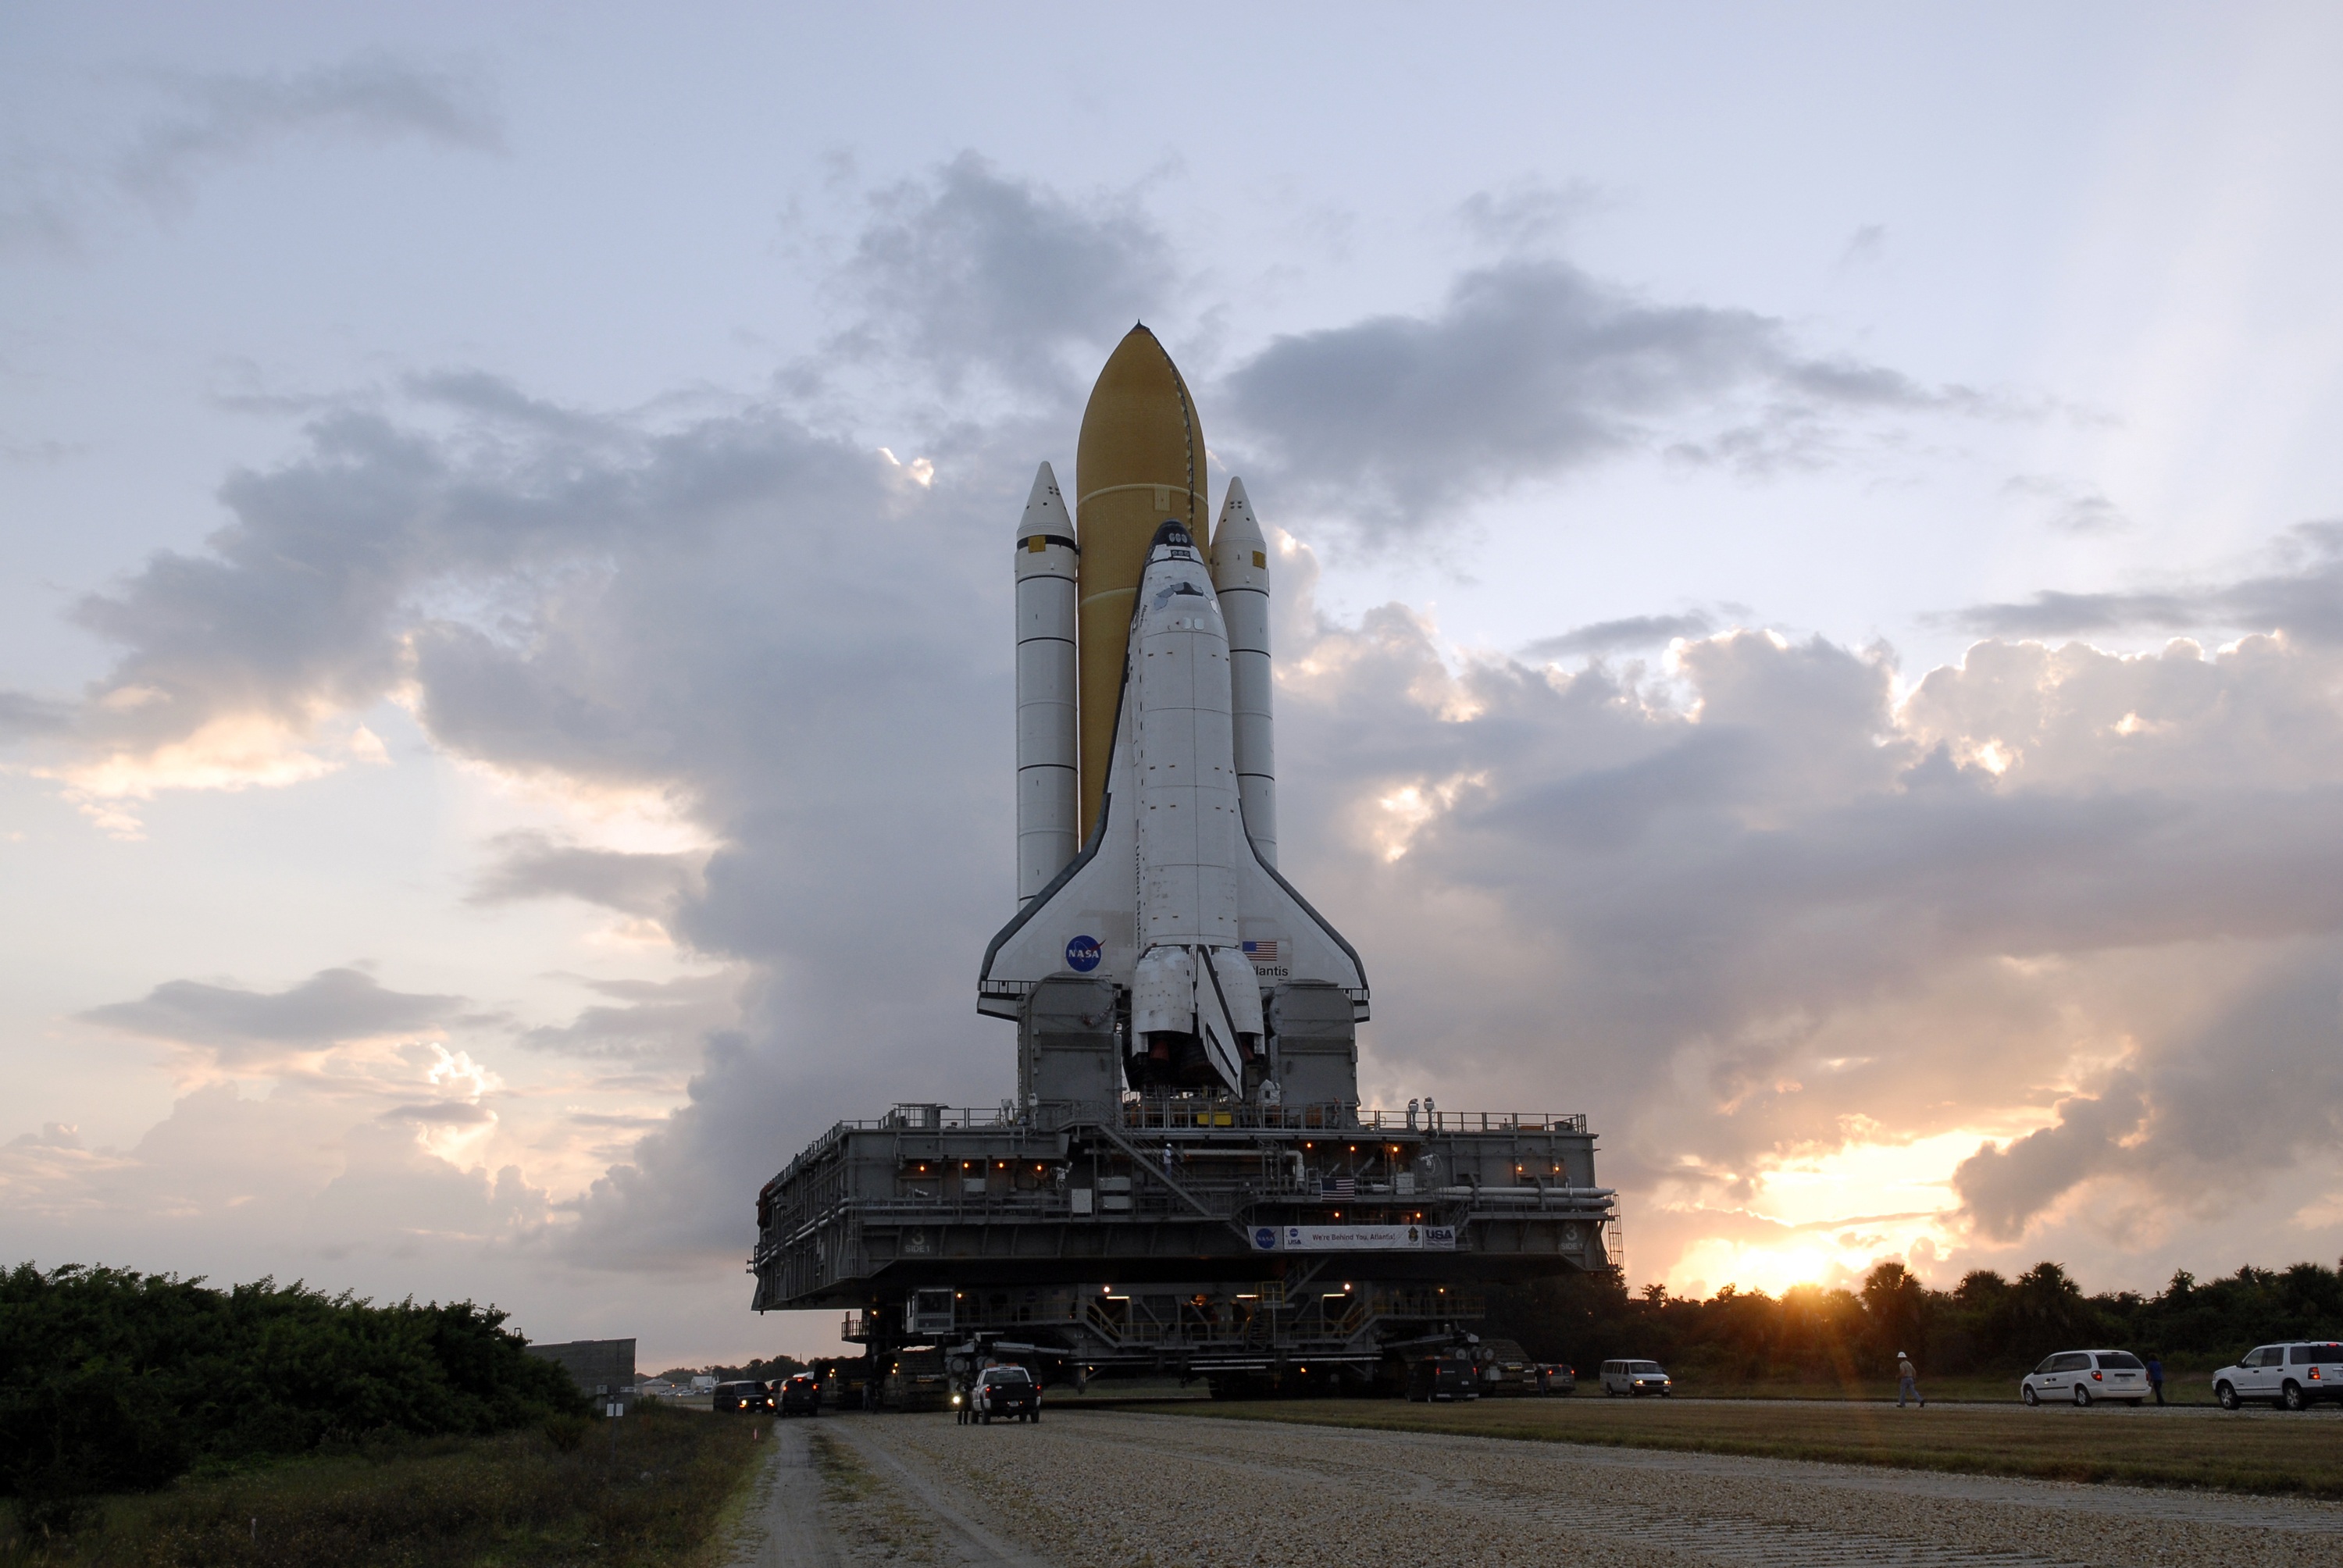
cloud, monument, vehicle, tower, flight, landmark, rocket, mission, astronaut, exploration, spaceship, launch pad, rollout, pre launch, atlantis space shuttle, atmosphere of earth